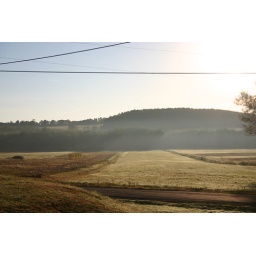
the farmer near our home recently harvested his field and the new morning dew looked awesome shining off.